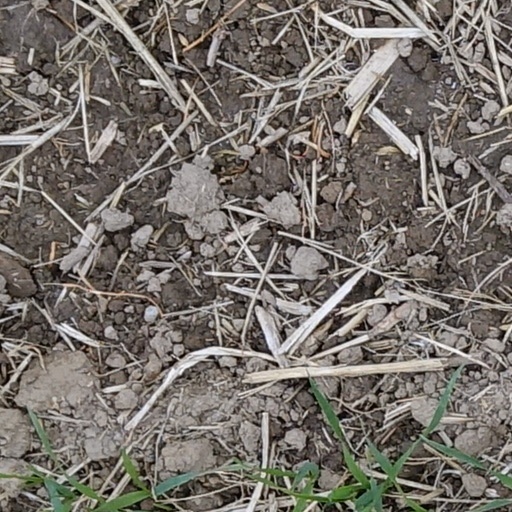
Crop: wheat